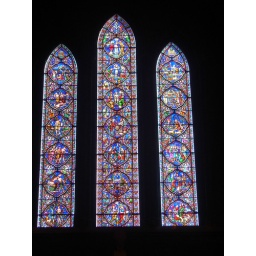
Beautiful stain glass windows inside St Patrick's Cathedral in Dublin